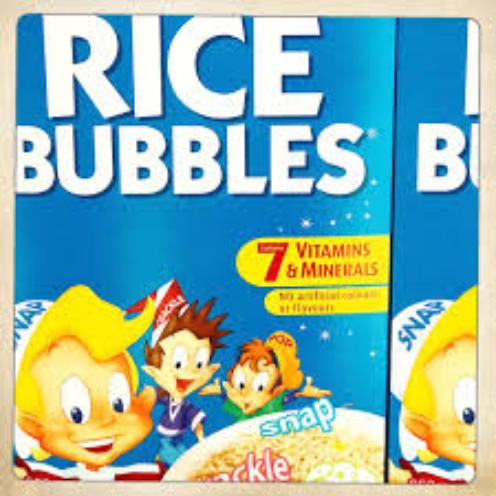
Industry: Food